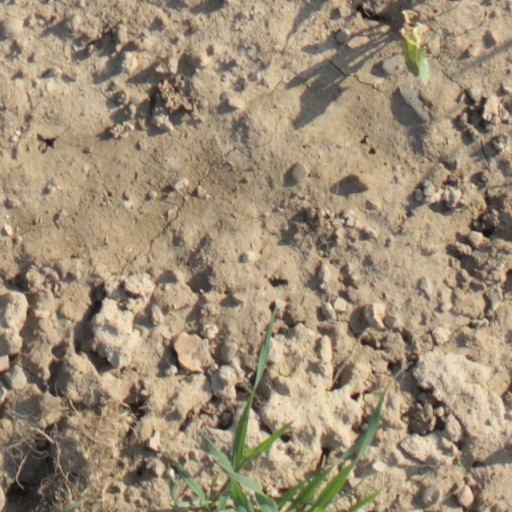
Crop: wheat